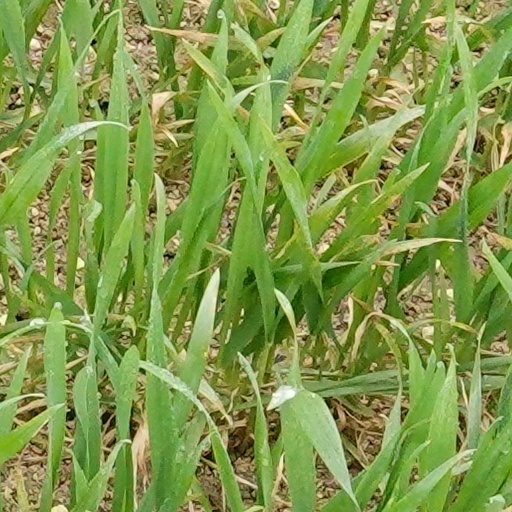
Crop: wheat